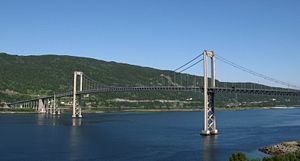
Tjeldsundbroen
Tjeldsundbroen set mod Hinnøya
Tjeldsundbrua er en bro i Troms og Finnmark fylke i Norge, som knytter Hinnøya til fastlandet. Den strækker sig over Steinslandsstraumen fra Leikvikhamn på Hinnøysiden til Steinsland på fastlandet.